Asiático

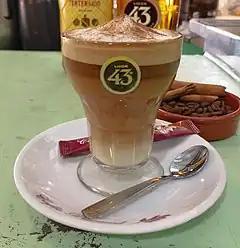
An "asiático"

Asiático is an alcoholic drink made out of coffee, it is typical from the Spanish city of Cartagena and very representative of the cuisine of the Campo de Cartagena.